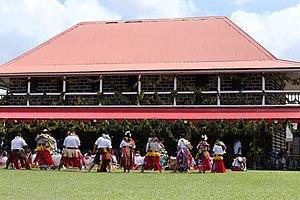
Les groupes représentent leurs villages respectifs en donnant leur meillleur.
Le Palais royal d'Uvea est le siège du Lavelua, le roi coutumier d'Uvea, sur l'île de Wallis. Il se situe à Mata Utu, le chef-lieu du territoire d'outre-mer de Wallis-et-Futuna.